John Wick

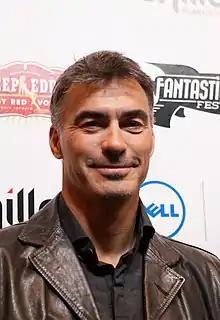
Chad Stahelski in 2014

During story discussions for "John Wick", Reeves contacted Chad Stahelski and David Leitch, whom he originally met on the set of "The Matrix", to see if they were interested in choreographing or directing the action of the piece. Reeves admired Stahelski and Leitch's work performing, choreographing and coordinating, stating that, "when I got the script...I immediately thought of Chad and Dave for the action design, but I was secretly hoping they'd want to direct it". He later added: "I knew that they would love the genre and I knew that they would love John Wick. And I thought the worlds that get created – the real world and then this underworld – would be attractive to them, and it was". After reading Kolstad's script, Stahelski and Leitch told Reeves they wanted to tell the story of "John Wick", as they both had a desire to get involved with a project as directors. Impressed with Reeves' enthusiasm and the quality of the script, Stahelski and Leitch told him that they wished to direct the film and later presented him with their version of the story which was based on "[...] the idea of [Wick] as an urban legend, a thriller assassin movie with a realistic vibe and an otherworldly setting". Impressed with their concept, Reeves supported the pair, and Stahelski and Leitch pitched the idea to the studio, who hired them to direct, contrary to their initial request of directing the film's second unit. In May 2013, Stahelski and Leitch came to direct the film together as a team, though it was later ruled by the Directors Guild of America that only Stahelski would be given the director credit. Leitch was credited as a producer.